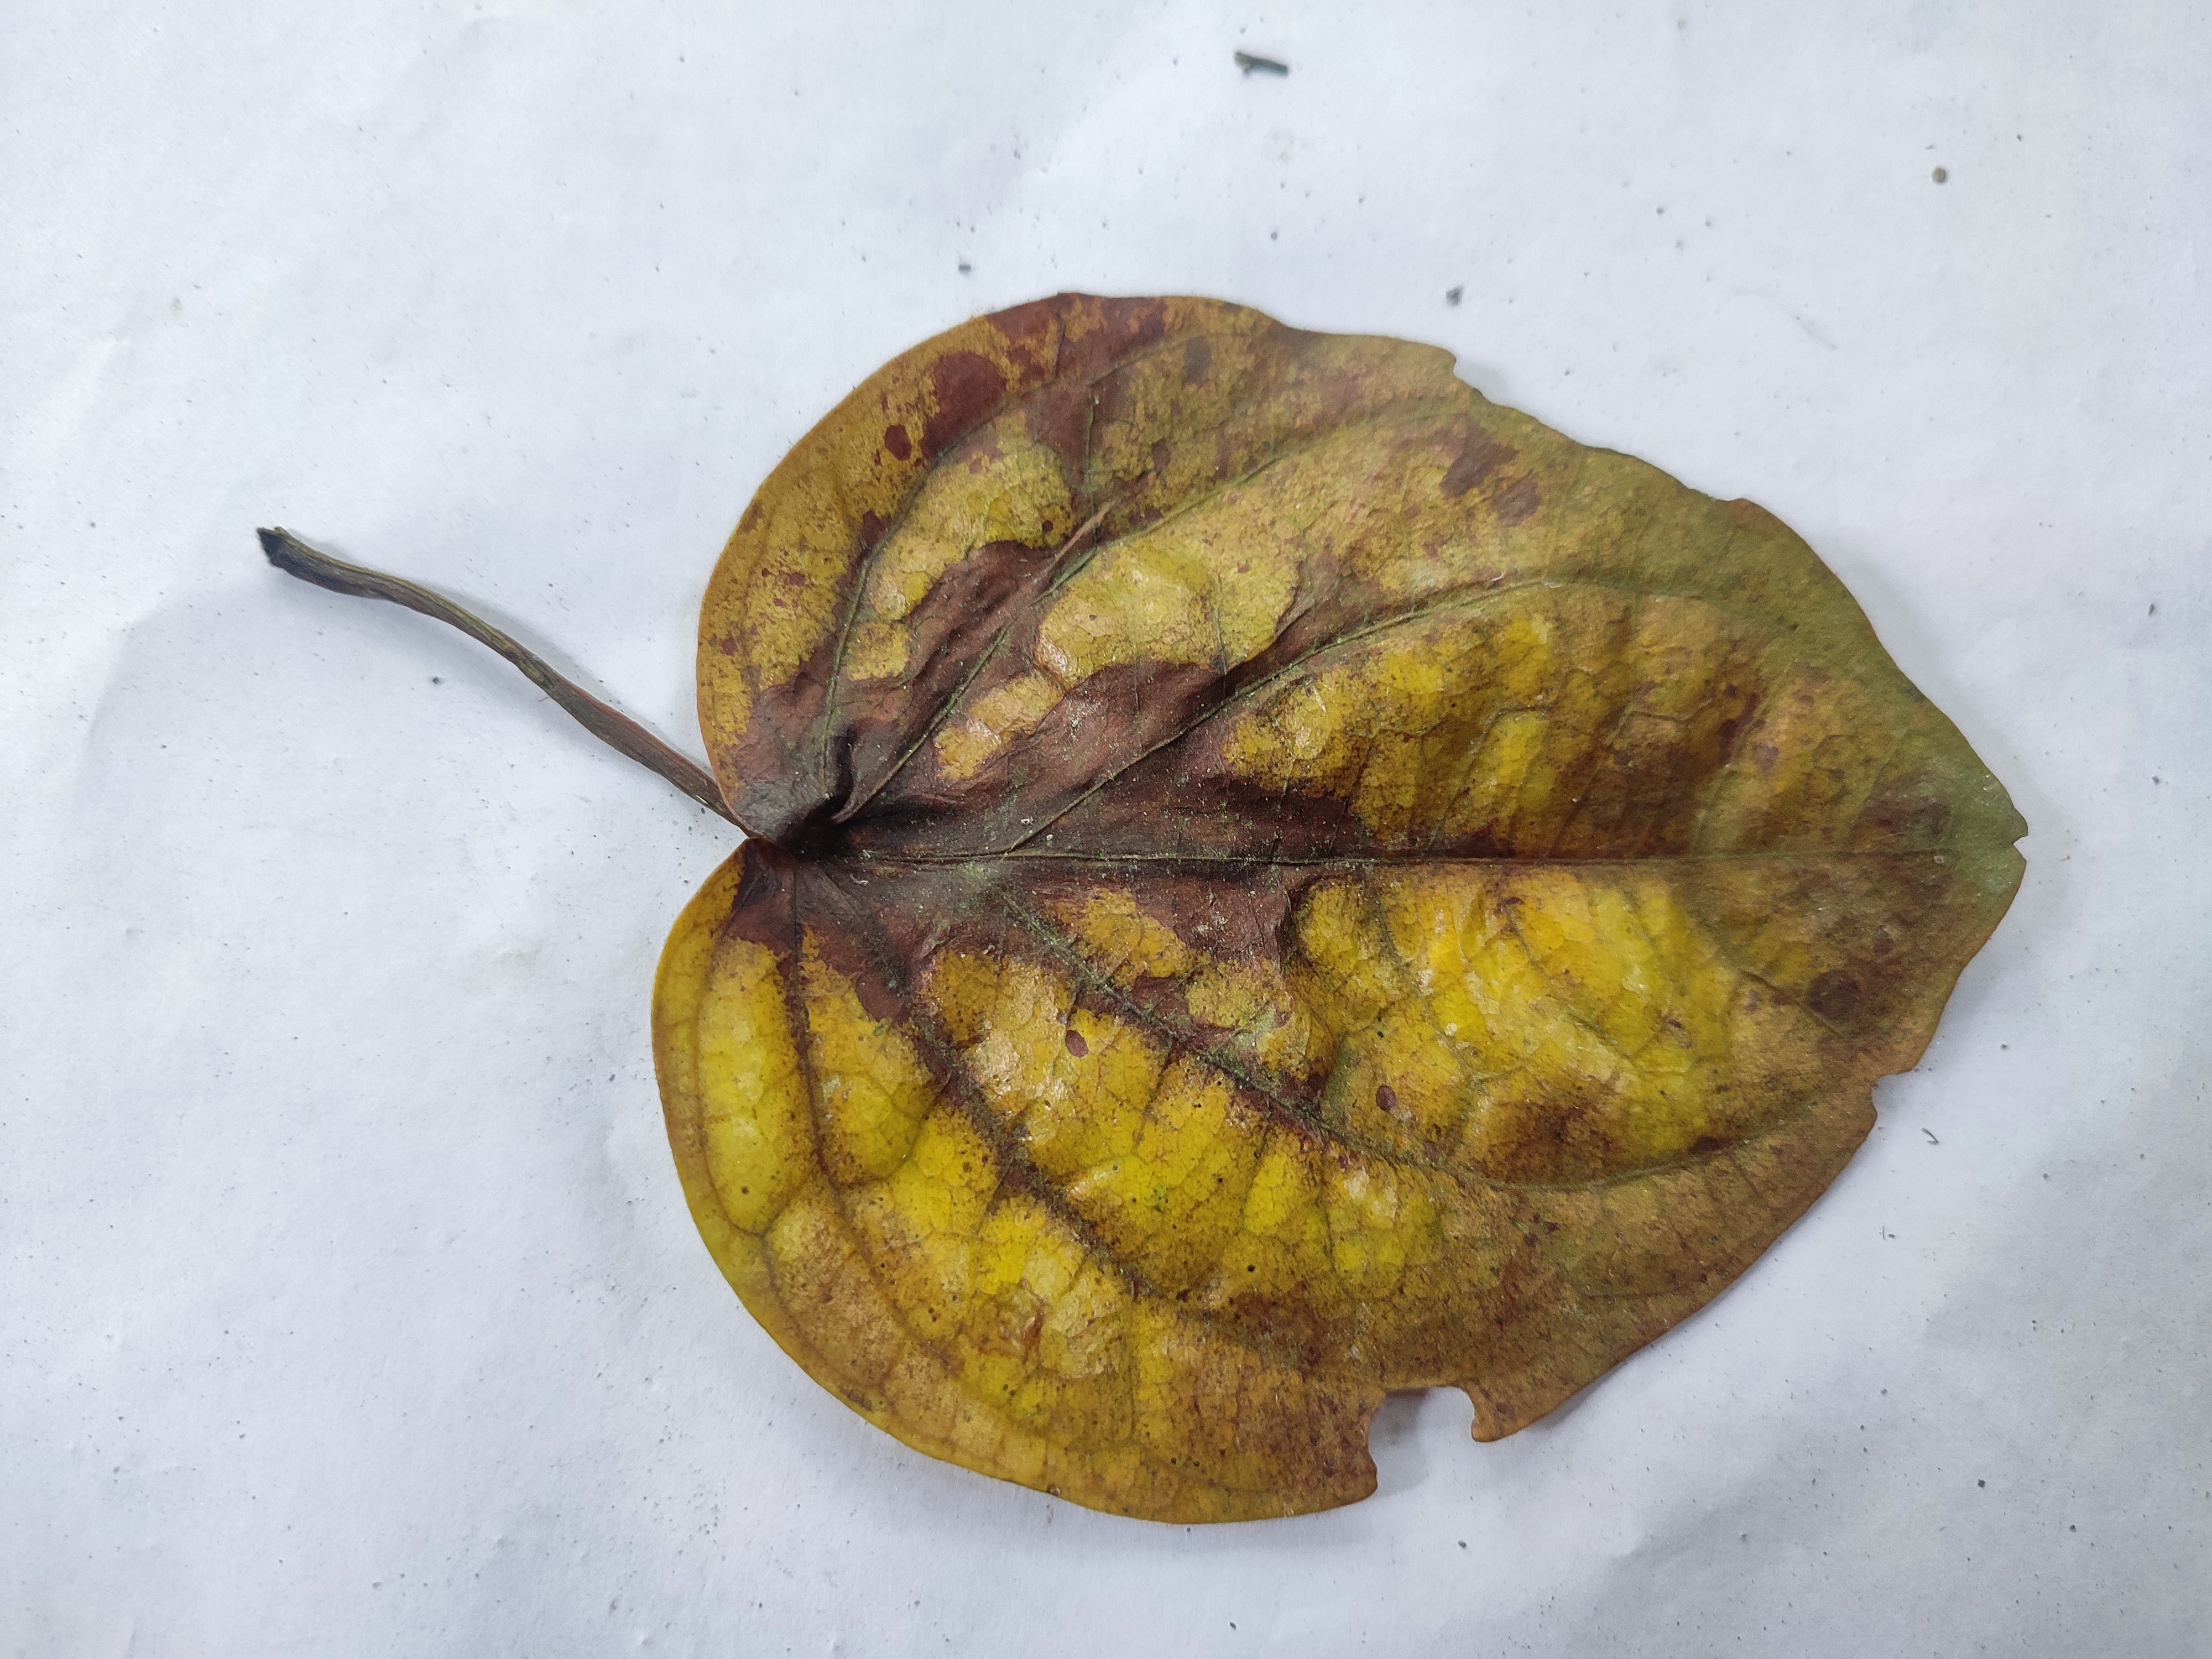
Label: Dried_Leaf